Vortex86

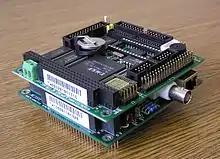
PC/104 module with DM&P M6117D

The Vortex86 is a computing system-on-a-chip (SoC) based on a core compatible with the x86 microprocessor family. It is produced by DM&P Electronics, but originated with Rise Technology.